American Tobacco Company

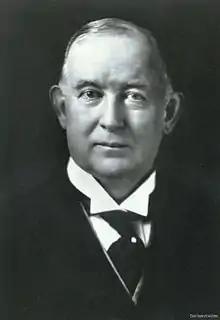
James Buchanan Duke, founder

James Buchanan Duke's entrance into the cigarette industry came about in 1879 when he elected to enter a new business rather than face competition in the shredded pouched smoking tobacco business against the Bull Durham brand, also from Durham, North Carolina.